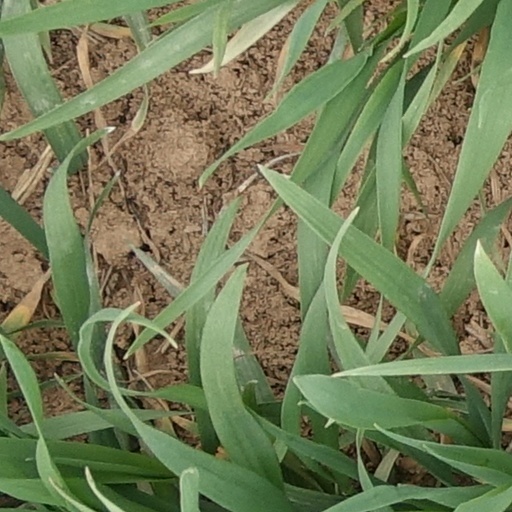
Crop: wheat